Peter Bailey Williams

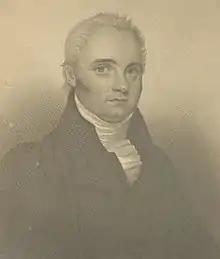
Portrait of Peter Bayley Williams (4673911) (cropped)

Williams was the son of Peter Williams, one of the early leaders of the Welsh Methodist revival, a pioneering bible publisher and biblical commentator. He was born in Llandyfaelog, Carmarthenshire, west Wales. After being educated at the grammar school in Carmarthen, he studied at the University of Oxford, matriculating from Jesus College, Oxford in 1785 and graduating with a Bachelor of Arts degree from Christ Church, Oxford in 1790. He was ordained in 1788 and served in Eastleach Martin (Gloucestershire), Swinbrook and Burford (both in Oxfordshire) before becoming rector of Llanrug and Llanberis in Caernarfonshire, north Wales, holding these posts until his death on 22 November 1836. His son, Henry Bayley Williams, later became rector of Llanrug and Llanberis.